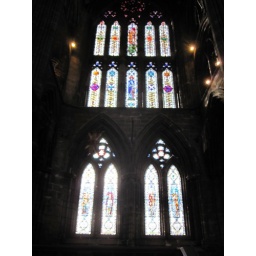
Stained glass windows in the choir of St. Mungo's Cathedral, Glasgow